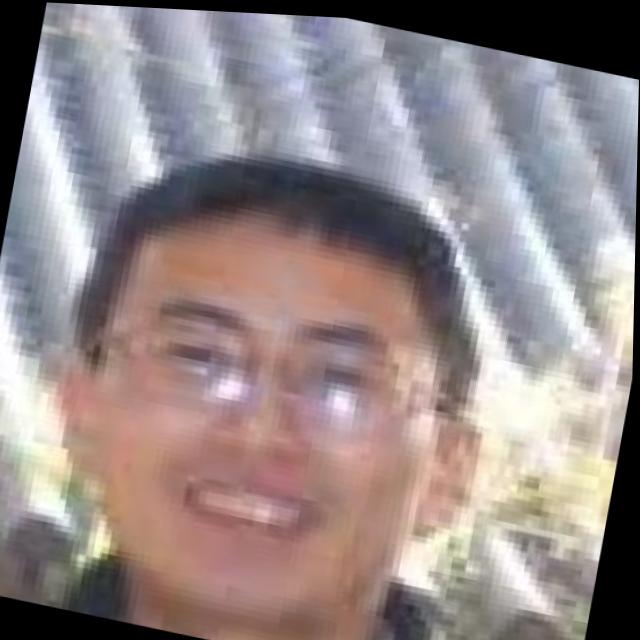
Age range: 21-44